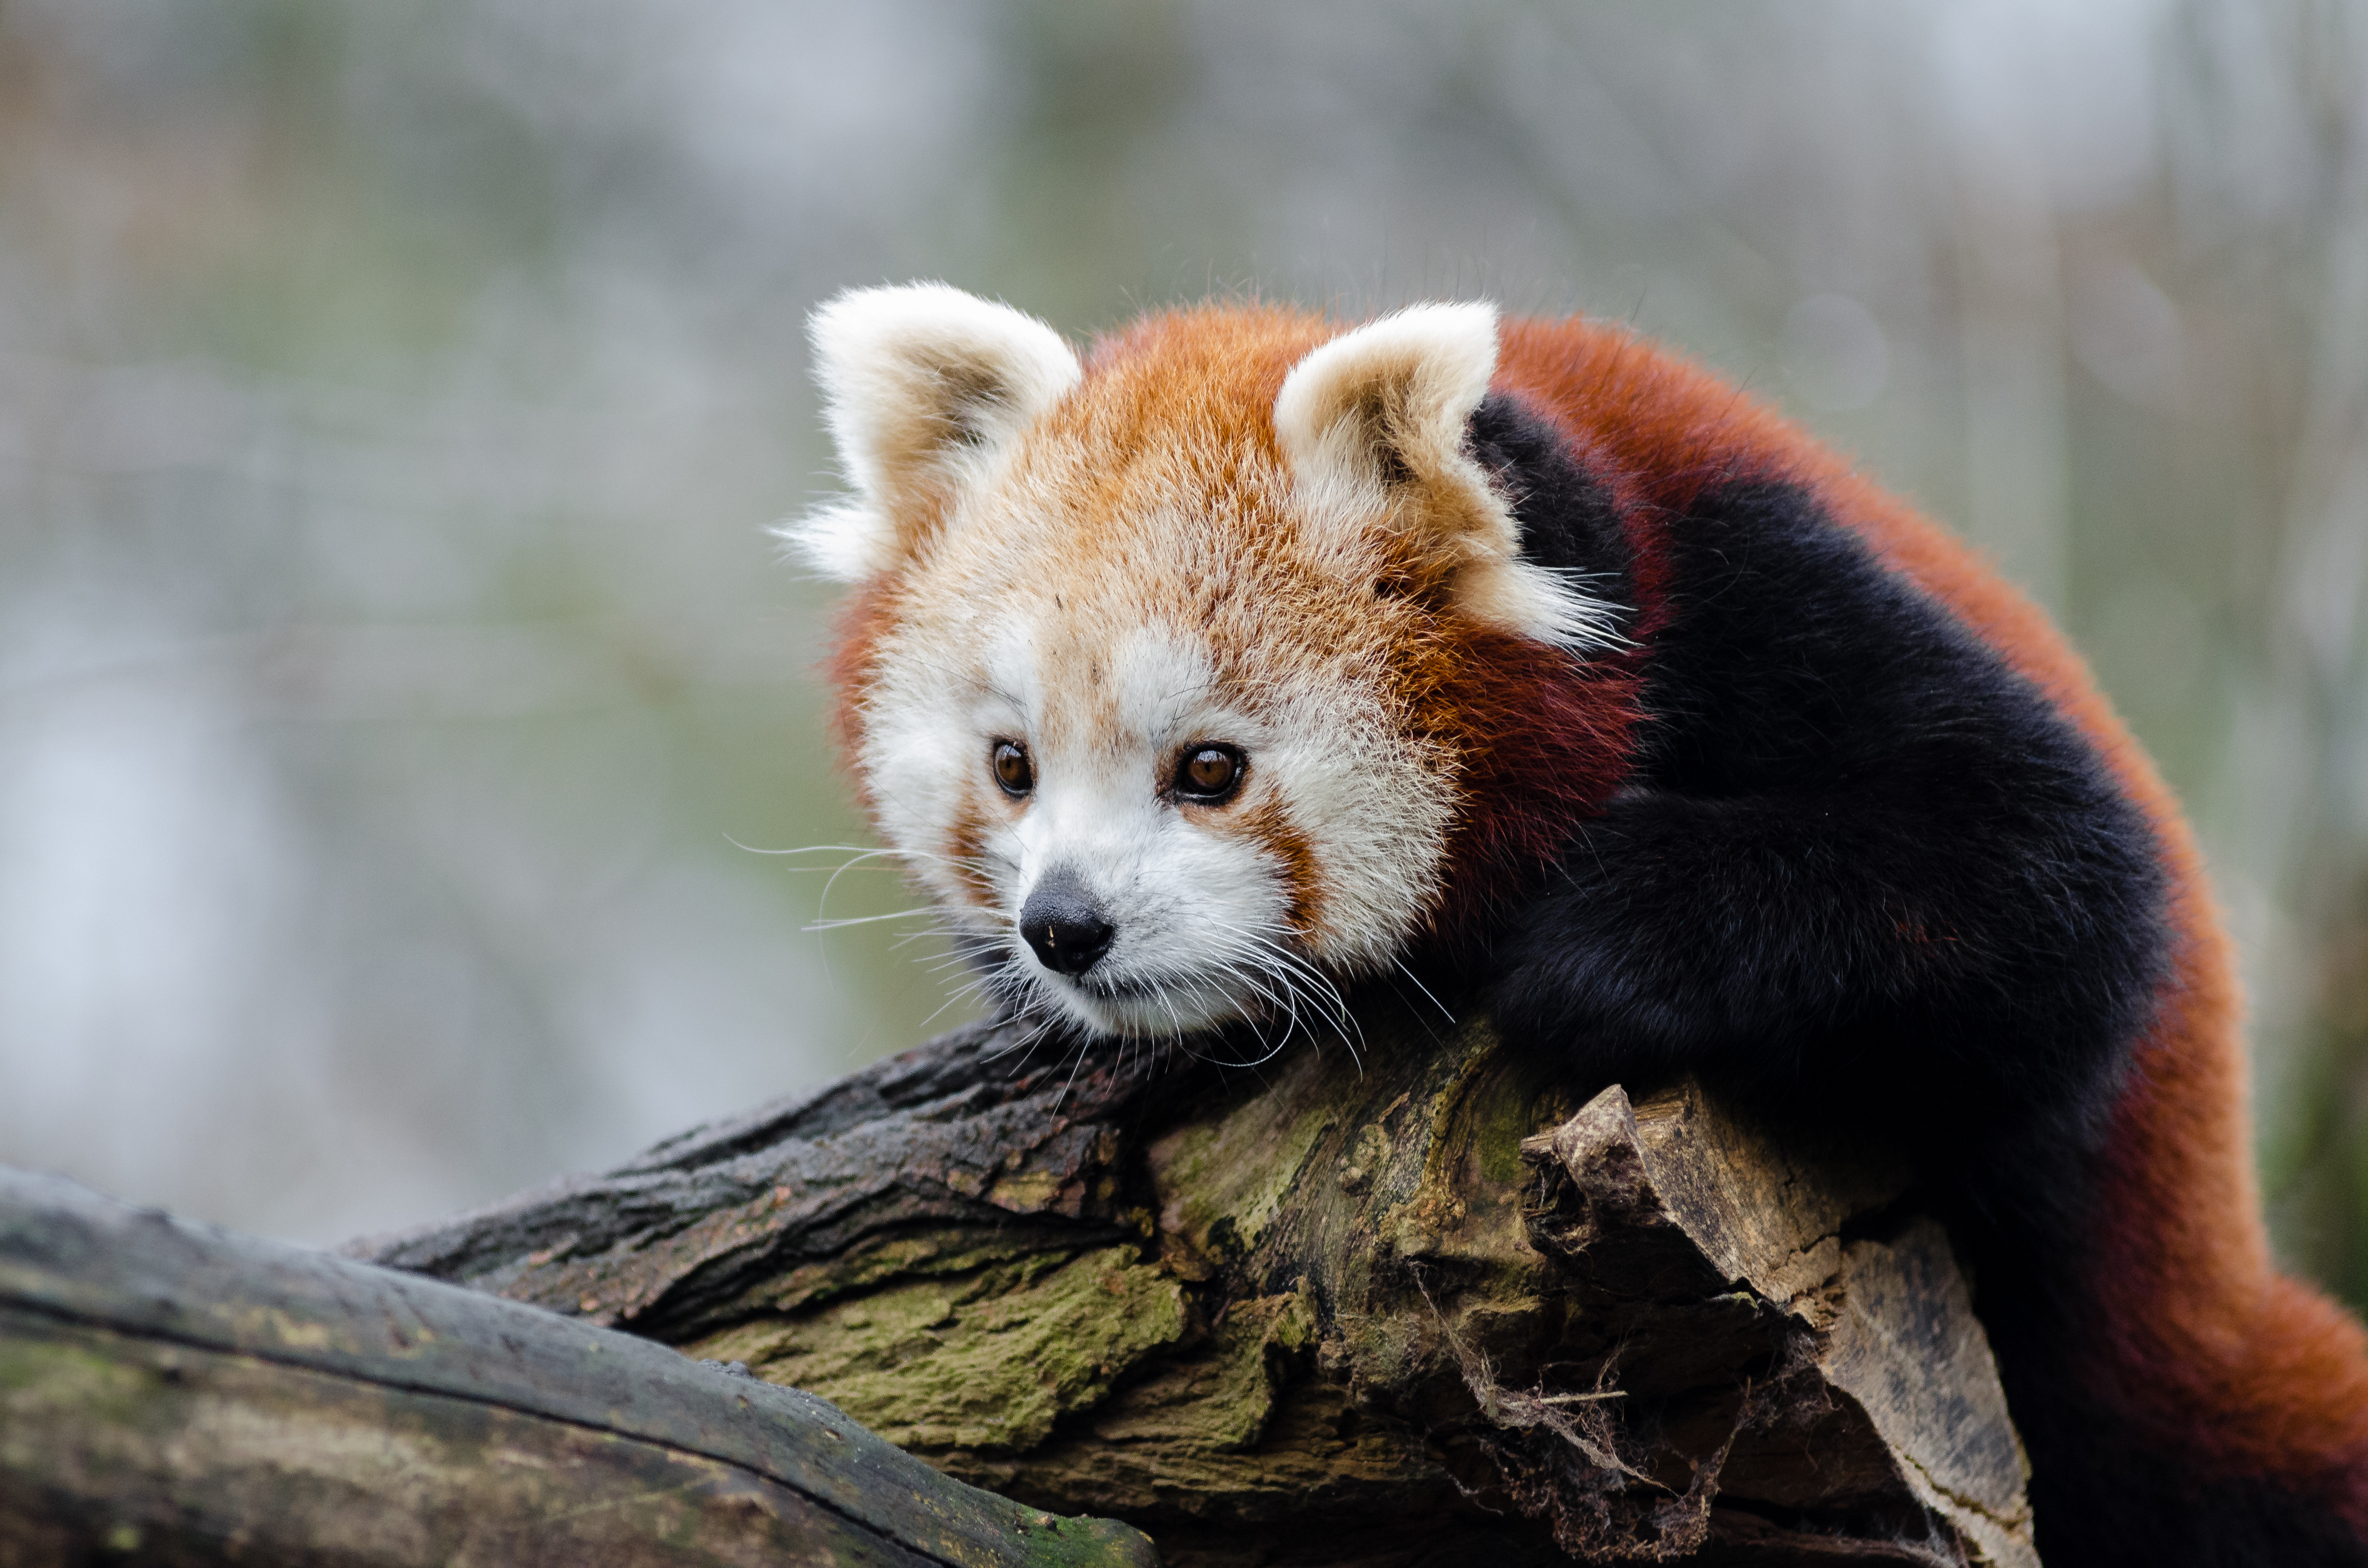
tree, nature, cold, winter, bokeh, vintage, sweet, feet, animal, cute, female, wildlife, zoo, fur, orange, young, green, high, red, foot, mammal, nikon, fauna, red panda, panda, 2015, face, nose, whiskers, paw, tail, animals, ears, endangered, vertebrate, germany, deutschland, natur, paws, tier, iso, fell, gesicht, baum, adorable, bamboo, d7000, roter, kleiner, niedlich, sues, suess, species, bedrohte, tierart, tierpark, weiblich, jungtier, jung, ohren, schwanz, nase, bedroht, ailurus, fulgens, mozilla, firefox, wochenende, weekend, kalt, gr n, s s